Chicago Police Accountability Task Force

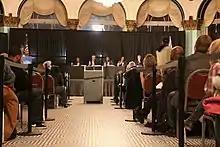
Forum at South Shore Cultural Center

The task force held four public community forums in February 2016 and one press event in April 2016 and published the meetings on YouTube.